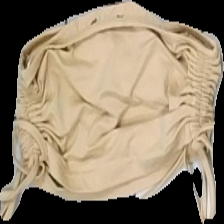
View: back
Type: Top
Category: Ladies
Brand: Missing
Colors: Beige
Material: 100% Polyester
Cut: Cropped
Season: All
Price range: 50-100
Recommended usage: Reuse
Description: beige cropped top with side details